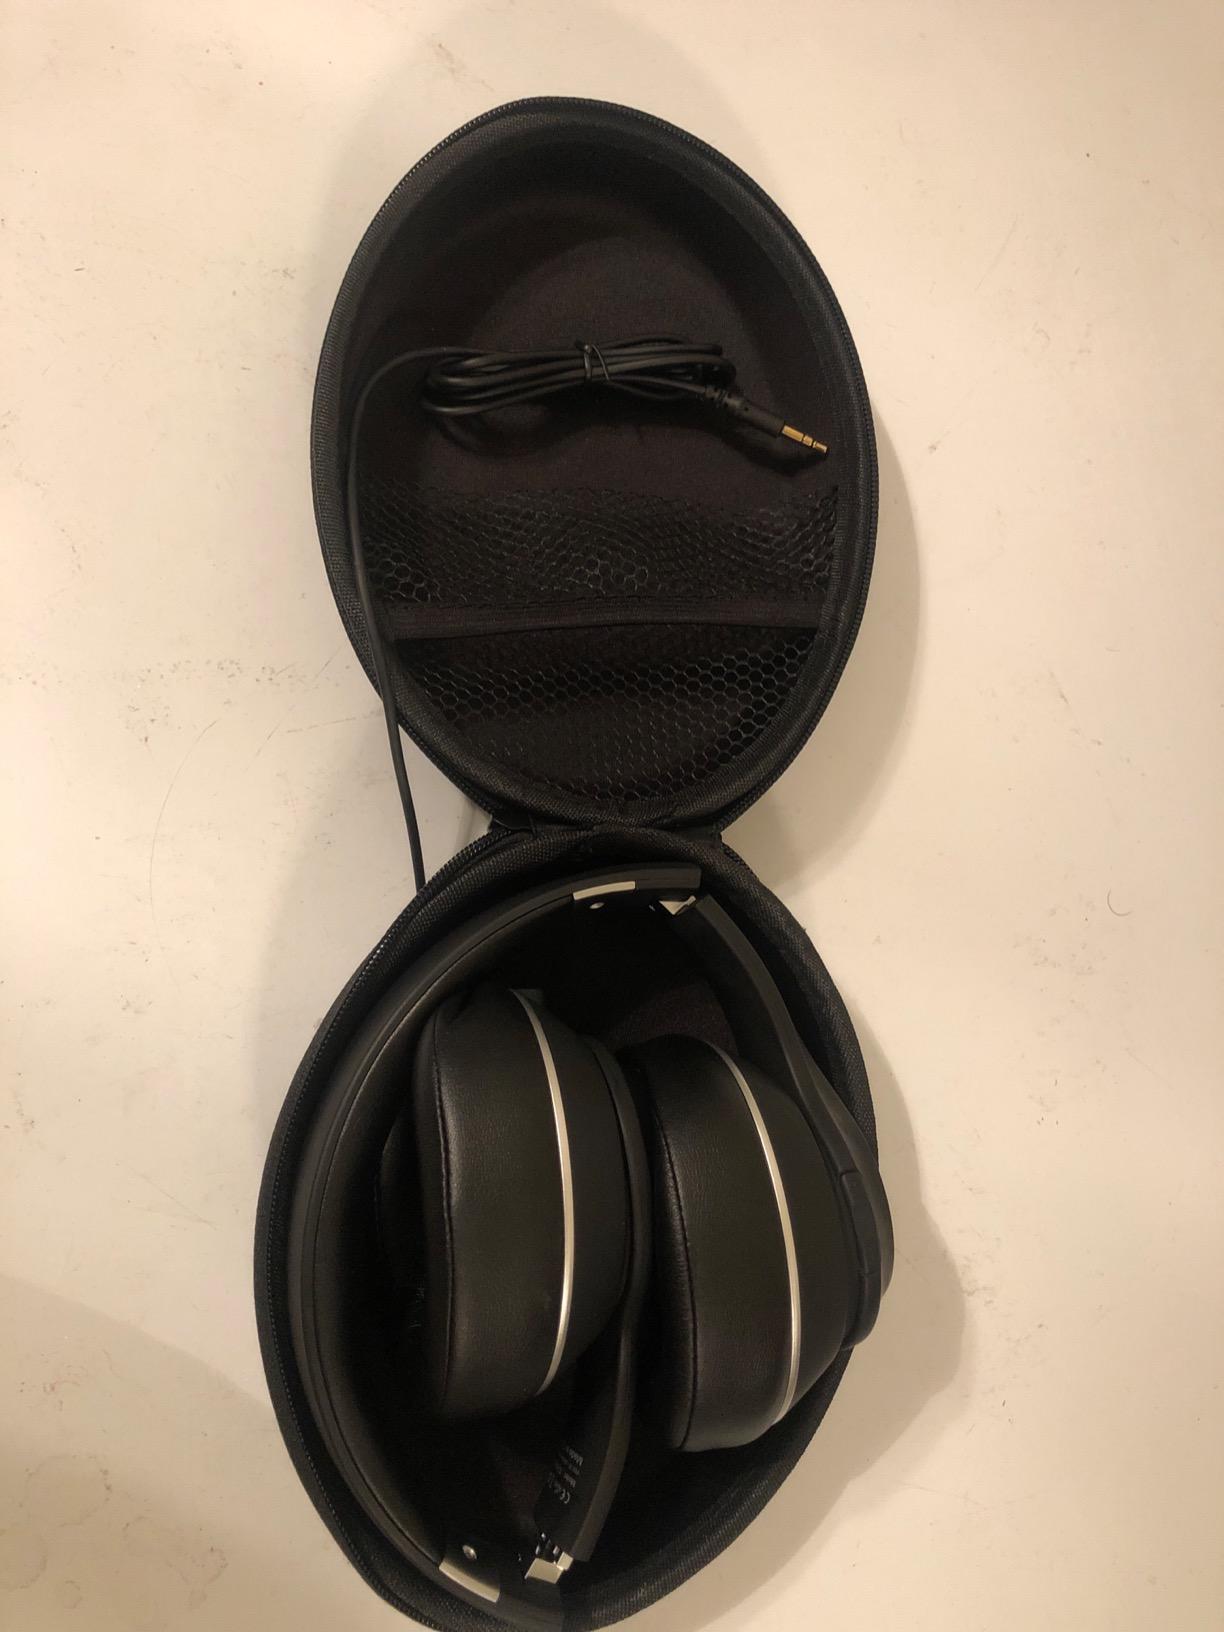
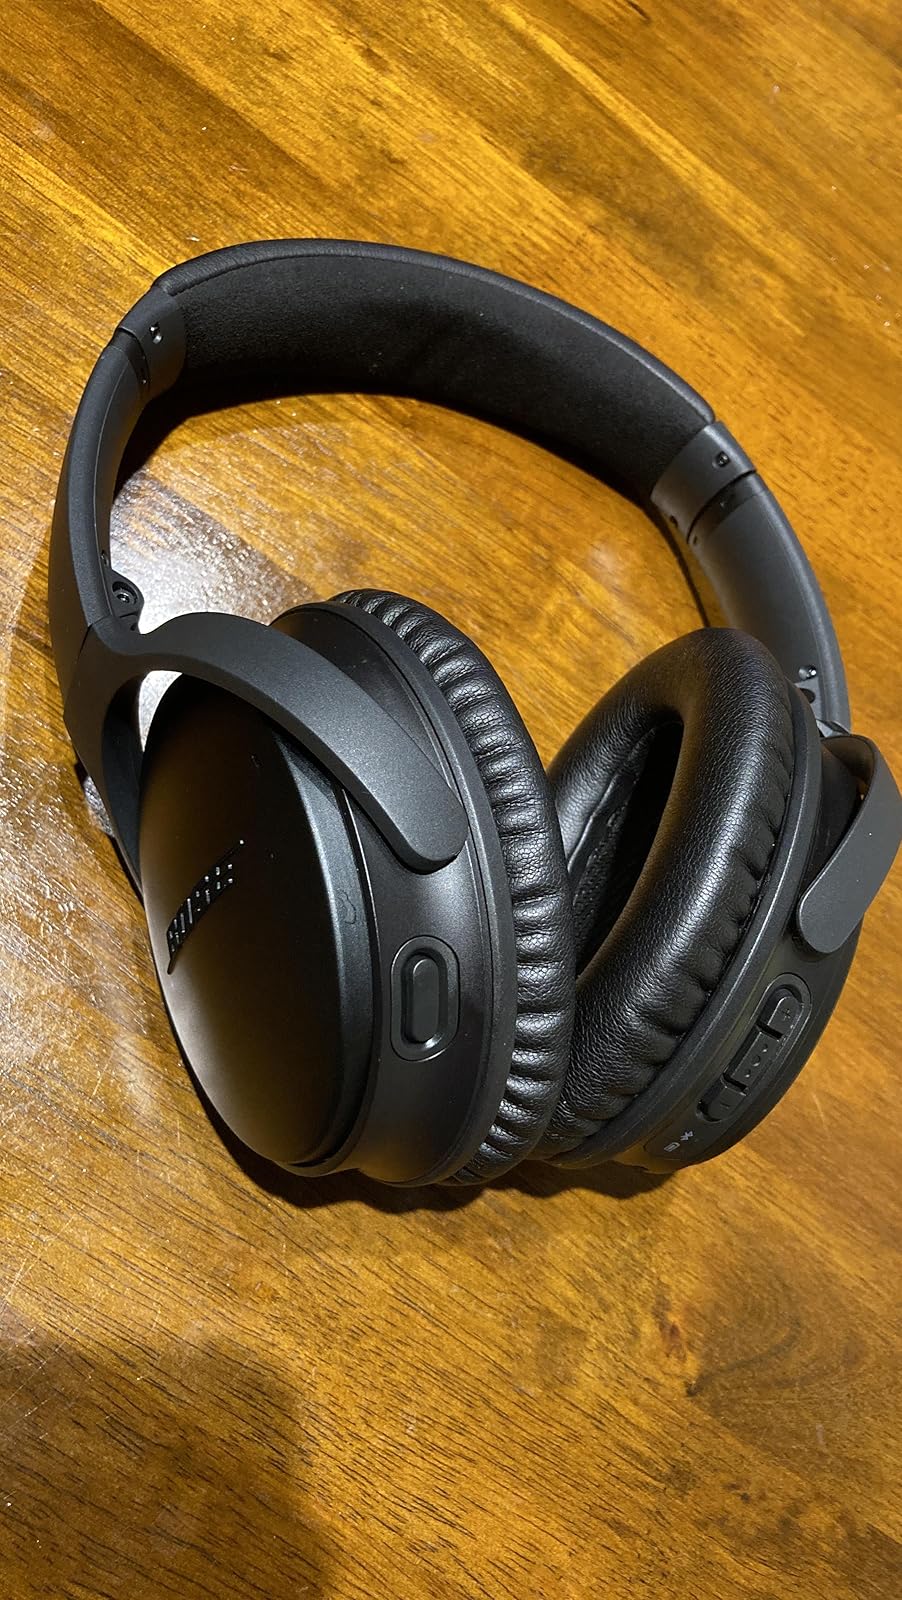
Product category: headphones
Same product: no